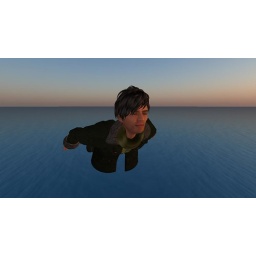
another person must have crashed and ended up locked in our sky